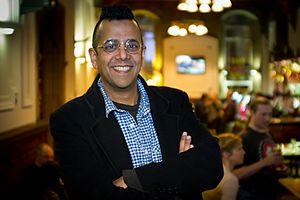
L’Imperial College London est une université britannique fondée en 1907, se situant à Londres dans le quartier de South Kensington. Elle est spécialisée dans les sciences, l'ingénierie, la médecine et les études commerciales. L'université compte 14 prix Nobels, 3 médaillés Fields et 74 Fellows of the Royal Society.